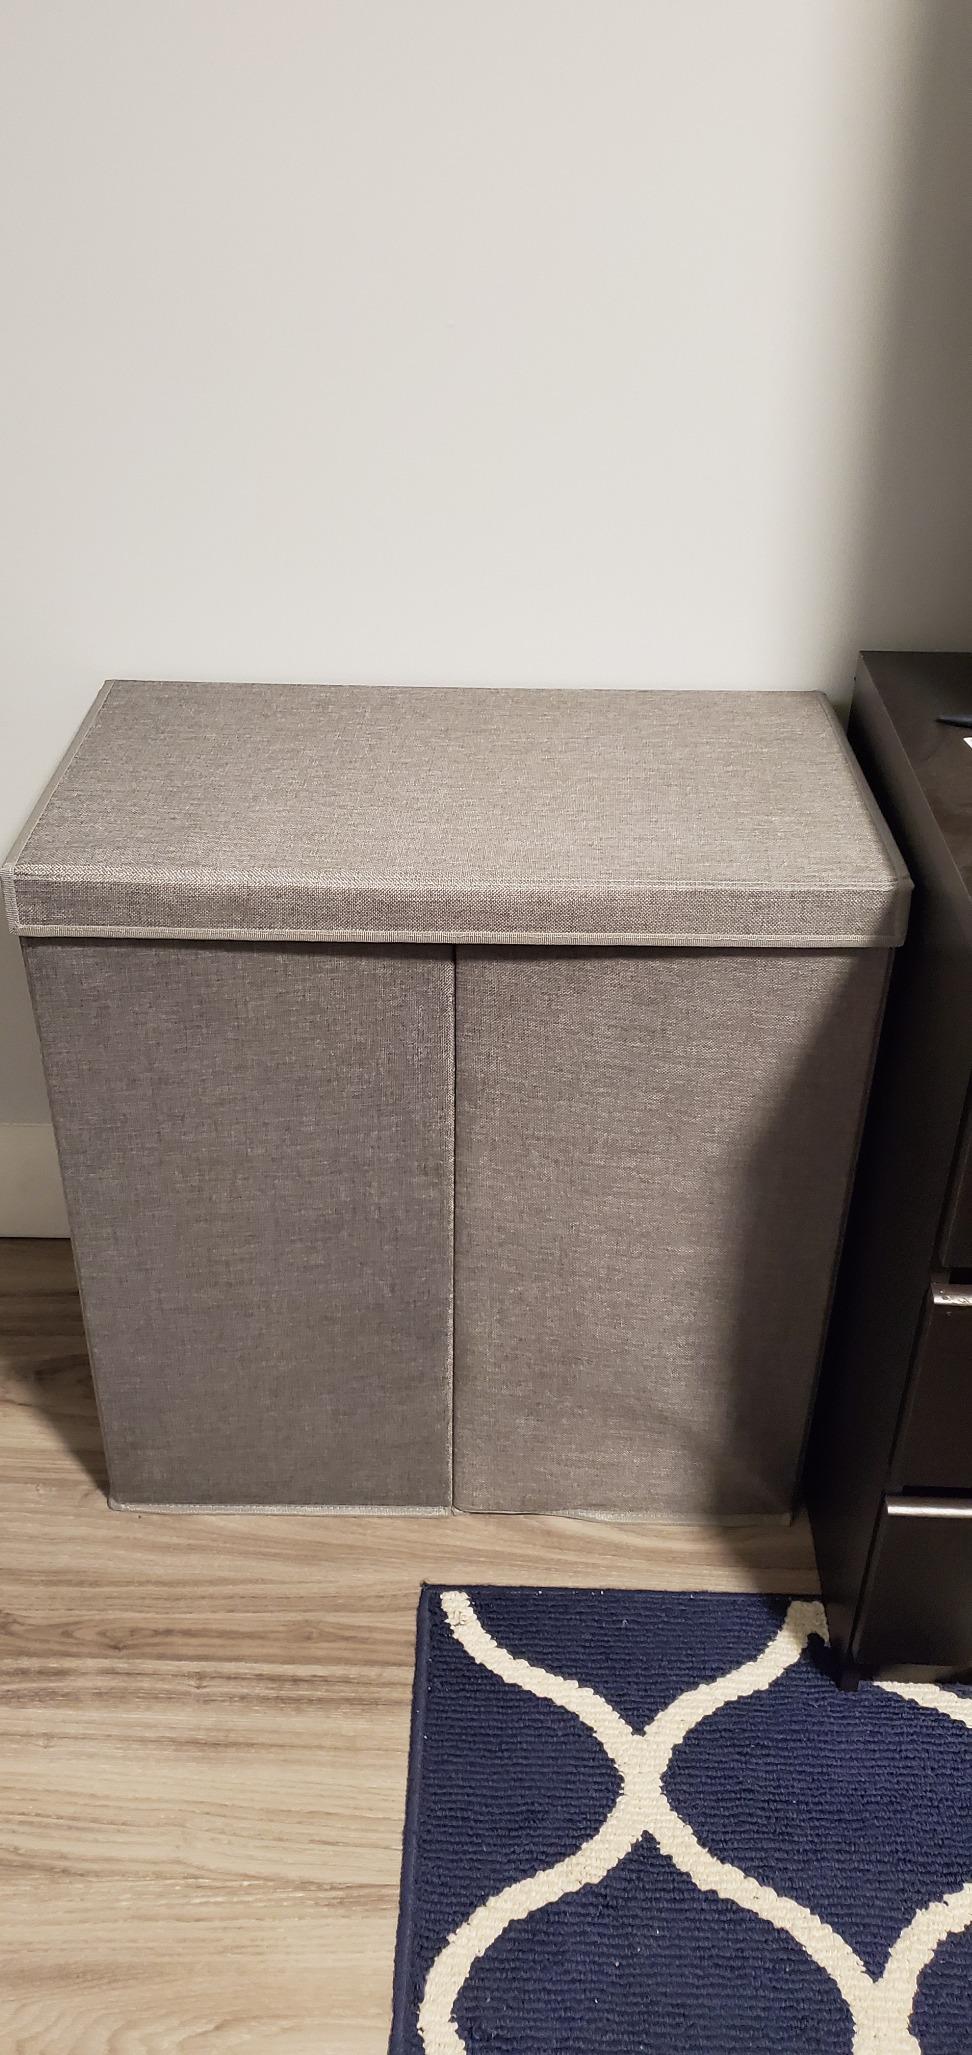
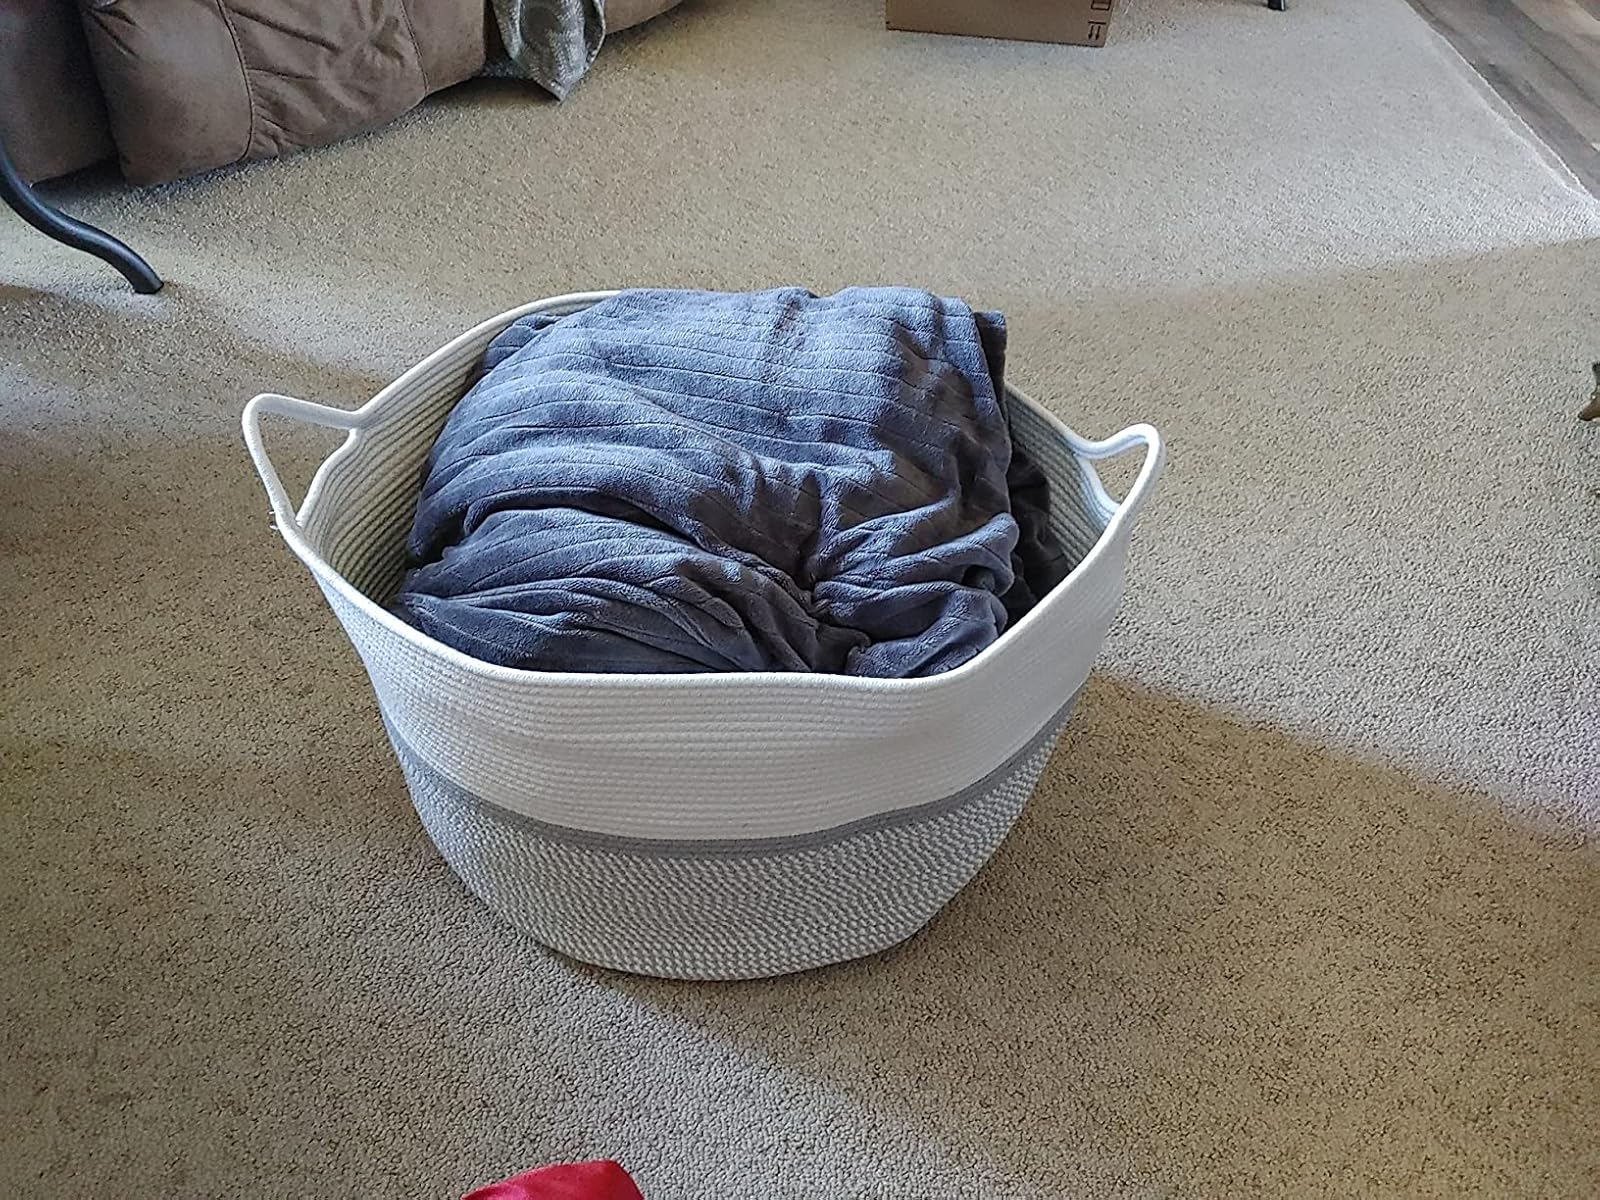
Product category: items_hamper
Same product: no